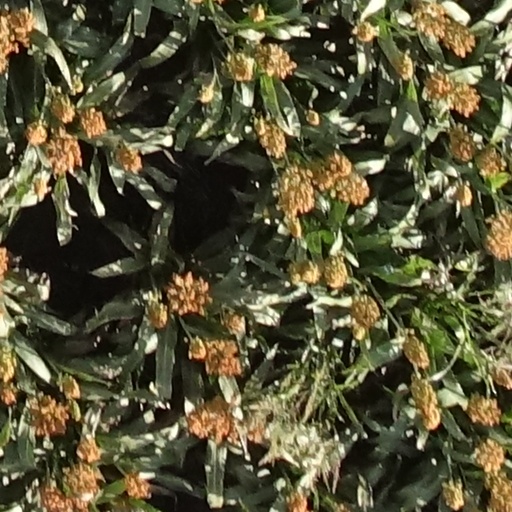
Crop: sorghum